Parma

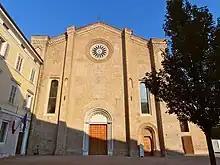
Façade of the church of San Francesco del Prato

During the Napoleonic Wars (1802–1814), Parma was annexed to France and made capital of the Taro Department. Under its French name, Parme, it was also created a "duché grand-fief de l'Empire" for Charles-François Lebrun, duc de Plaisance, the Emperor's Arch-Treasurer, on 24 April 1808 (extinguished in 1926).